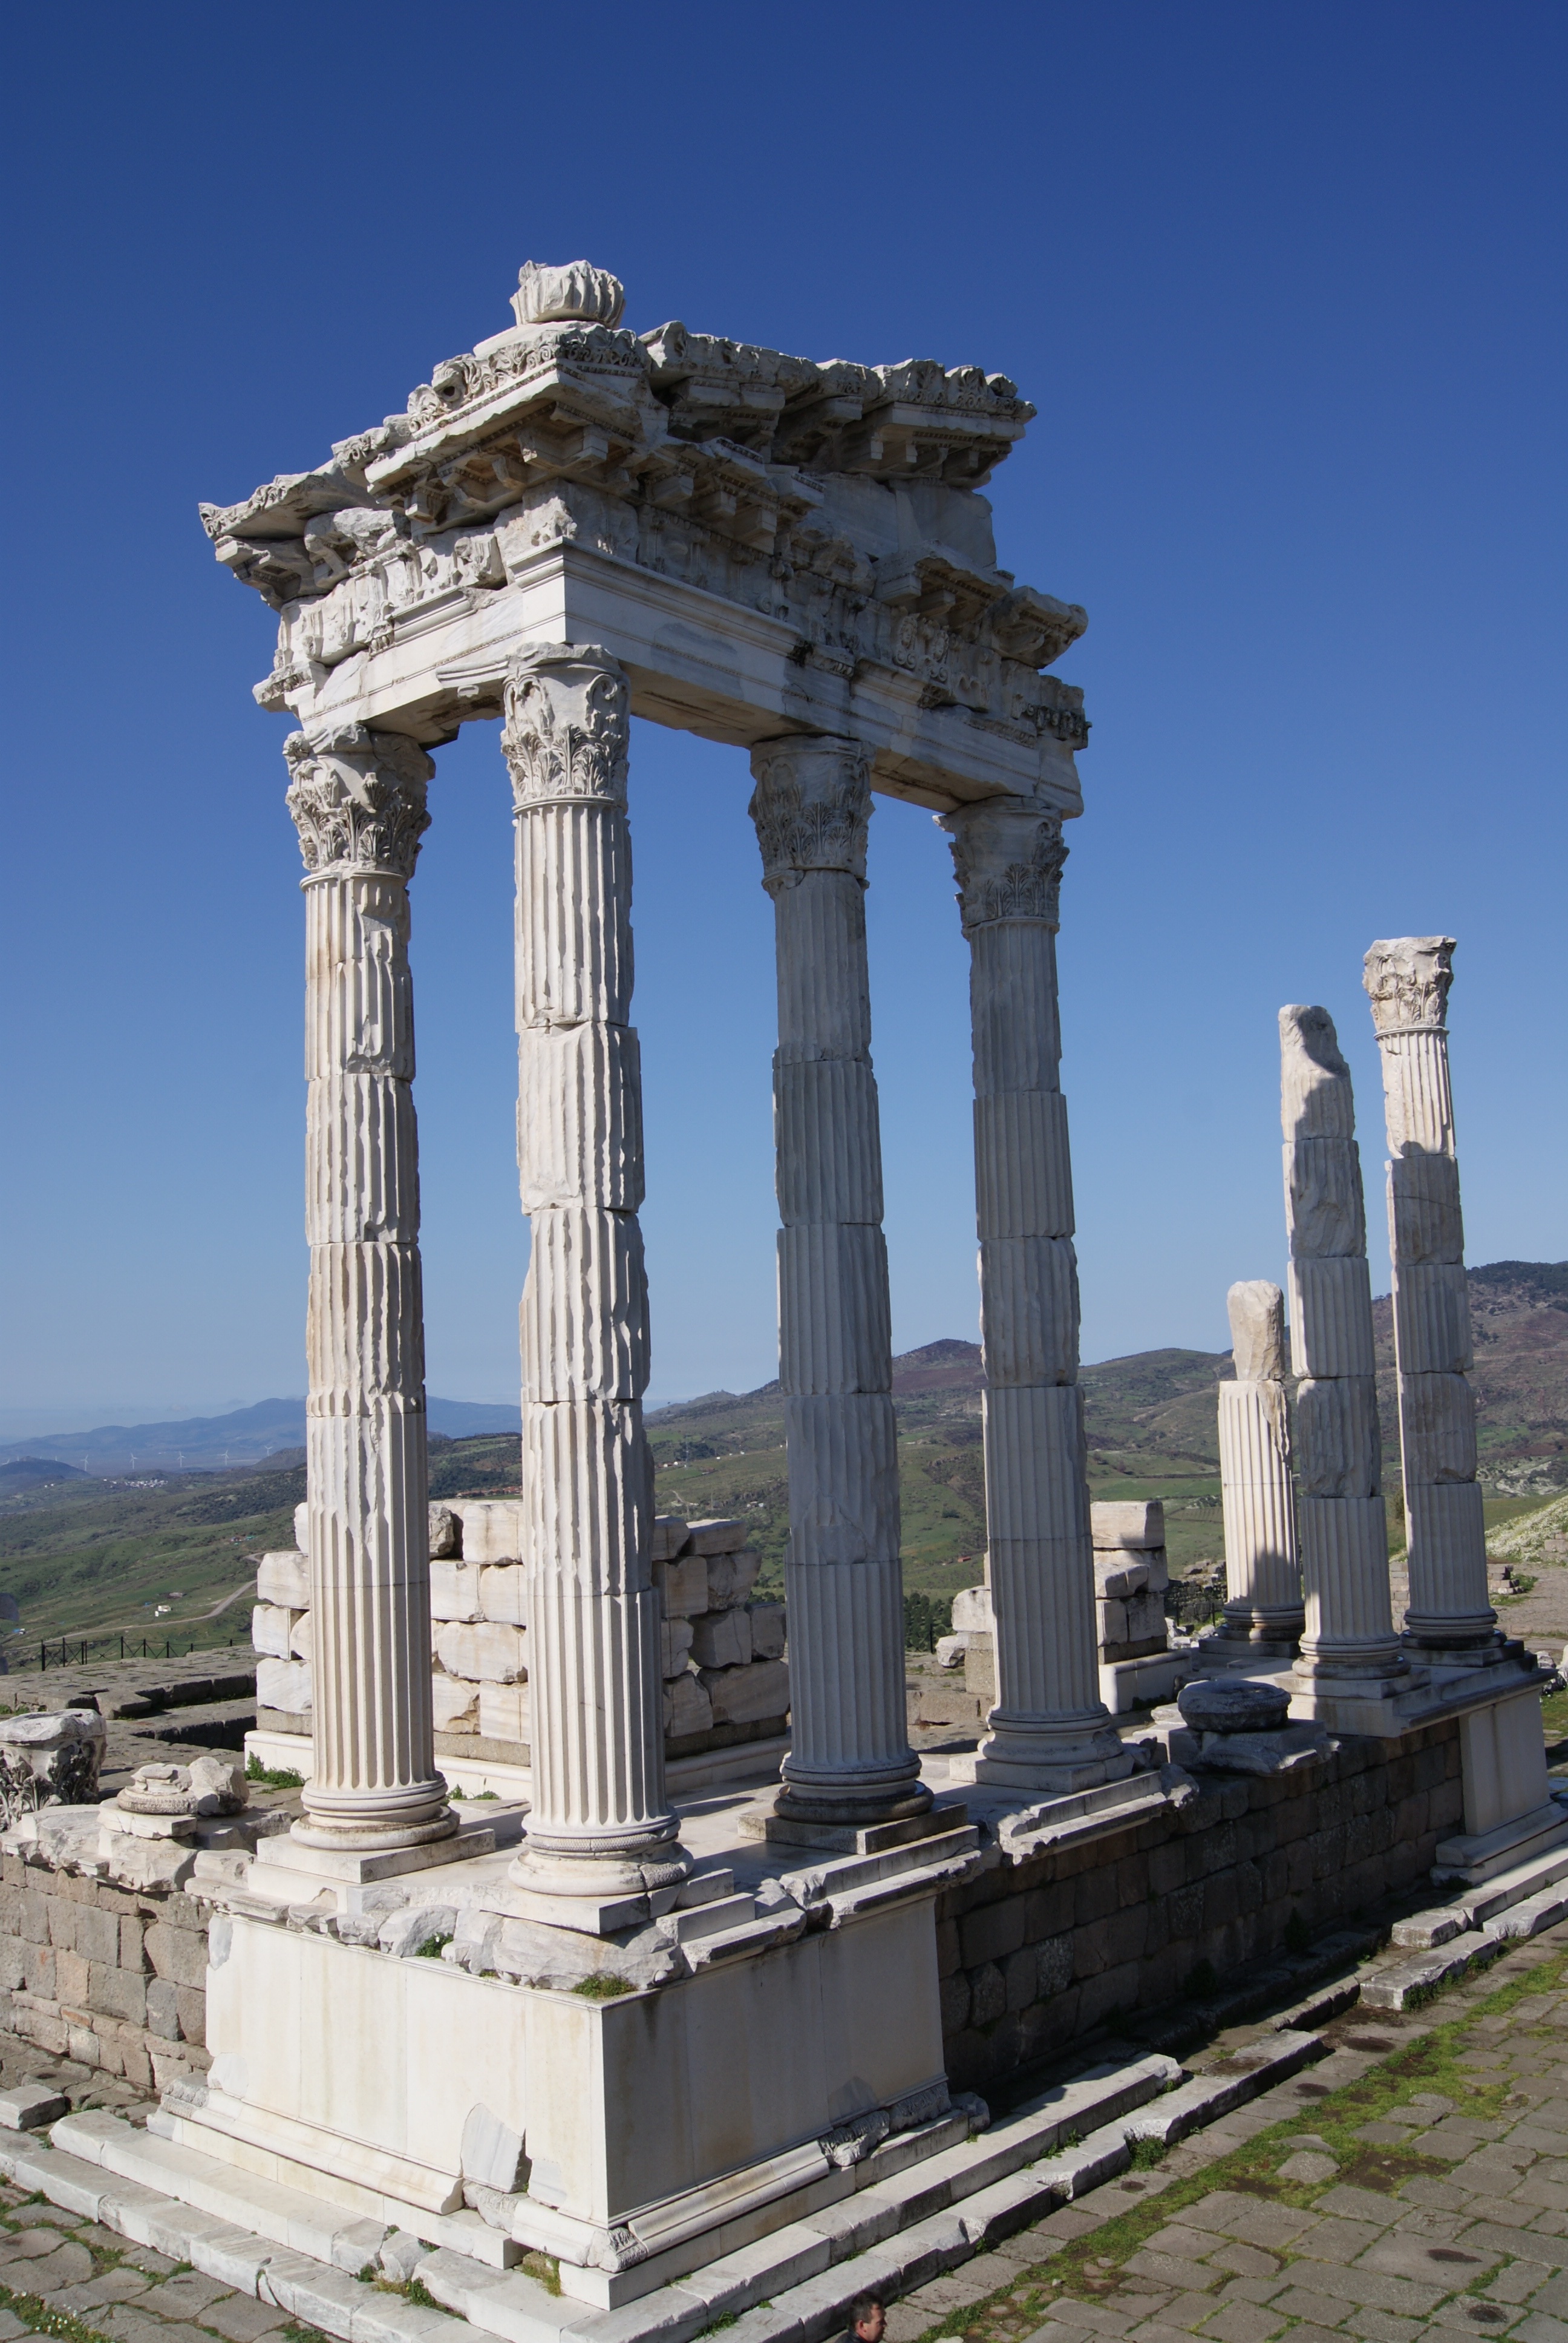
architecture, structure, monument, arch, column, landmark, place of worship, temple, ruins, turkey, historically, columnar, pergamon, roman temple, historic site, ancient history, ancient roman architecture, ancient greek temple